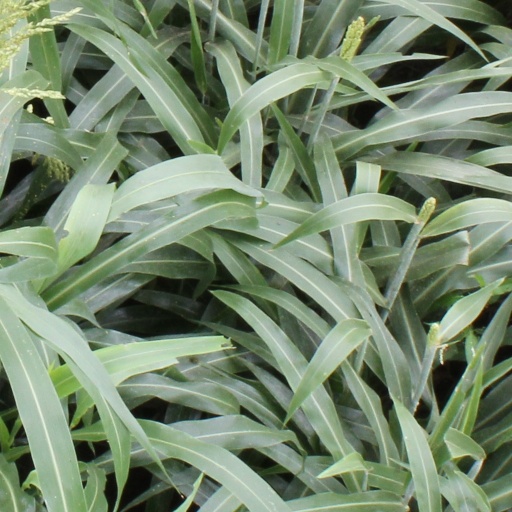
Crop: sorghum